Jared Polis

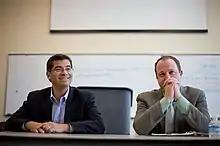
Polis (right) with then-Representative Xavier Becerra of California in Westminster, Colorado

In the House, Polis was an advocate for civil liberties, saying while campaigning in 2008 that "balance must be restored between the executive and the judicial branch (through restoring "habeas corpus", and clarifying that the president does not have the Constitutional authority to alter legislation through signing statements) and between the executive and the legislative branch (clarifying that the Fourth Amendment requires probable cause and a warrant for the government to monitor Americans)".